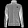
Label: Coat